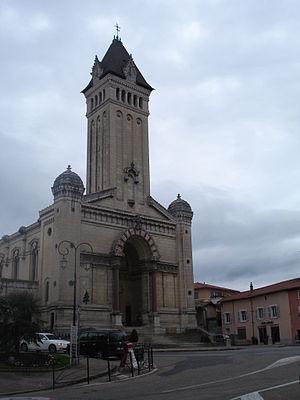
L'église de fr:Chaponost dans le Rhône (69)
Chaponost est une commune française, située dans le département du Rhône en région Auvergne-Rhône-Alpes.